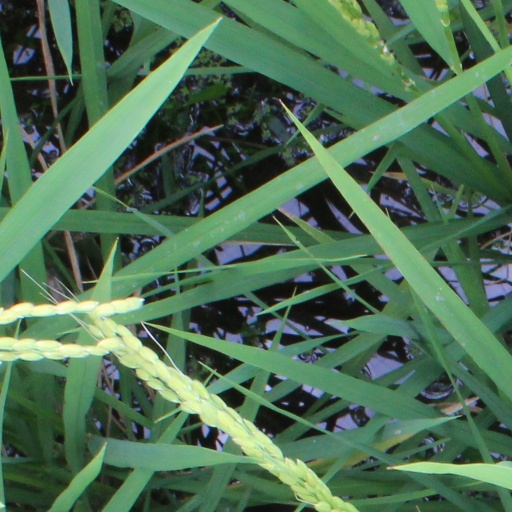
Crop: rice